PSK31

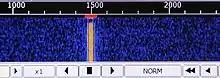
Frequency spectrum of an ideal non-splattering PSK31 signal

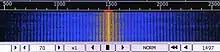
Frequency spectrum of a splattering PSK31 signal

PSK31's efficiency and narrow bandwidth make it highly suitable for low-power and crowded-band operation. PSK31 contacts can be conducted at less than 100 Hz separation, so with disciplined operation at least twenty simultaneous PSK31 contacts can be carried out side-by-side in the 2.5 kHz bandwidth required for just one SSB voice contact.